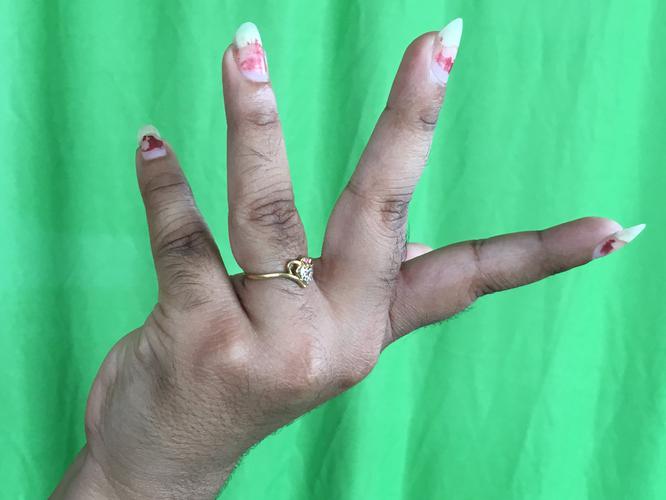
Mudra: Alapadmam
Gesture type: single_hand